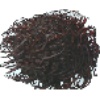
Label: rambutan